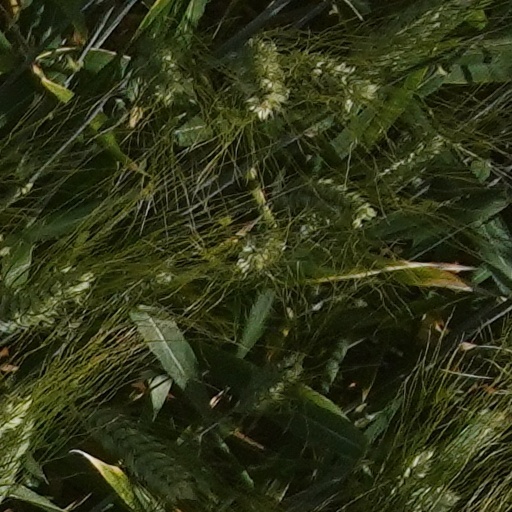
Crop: wheat